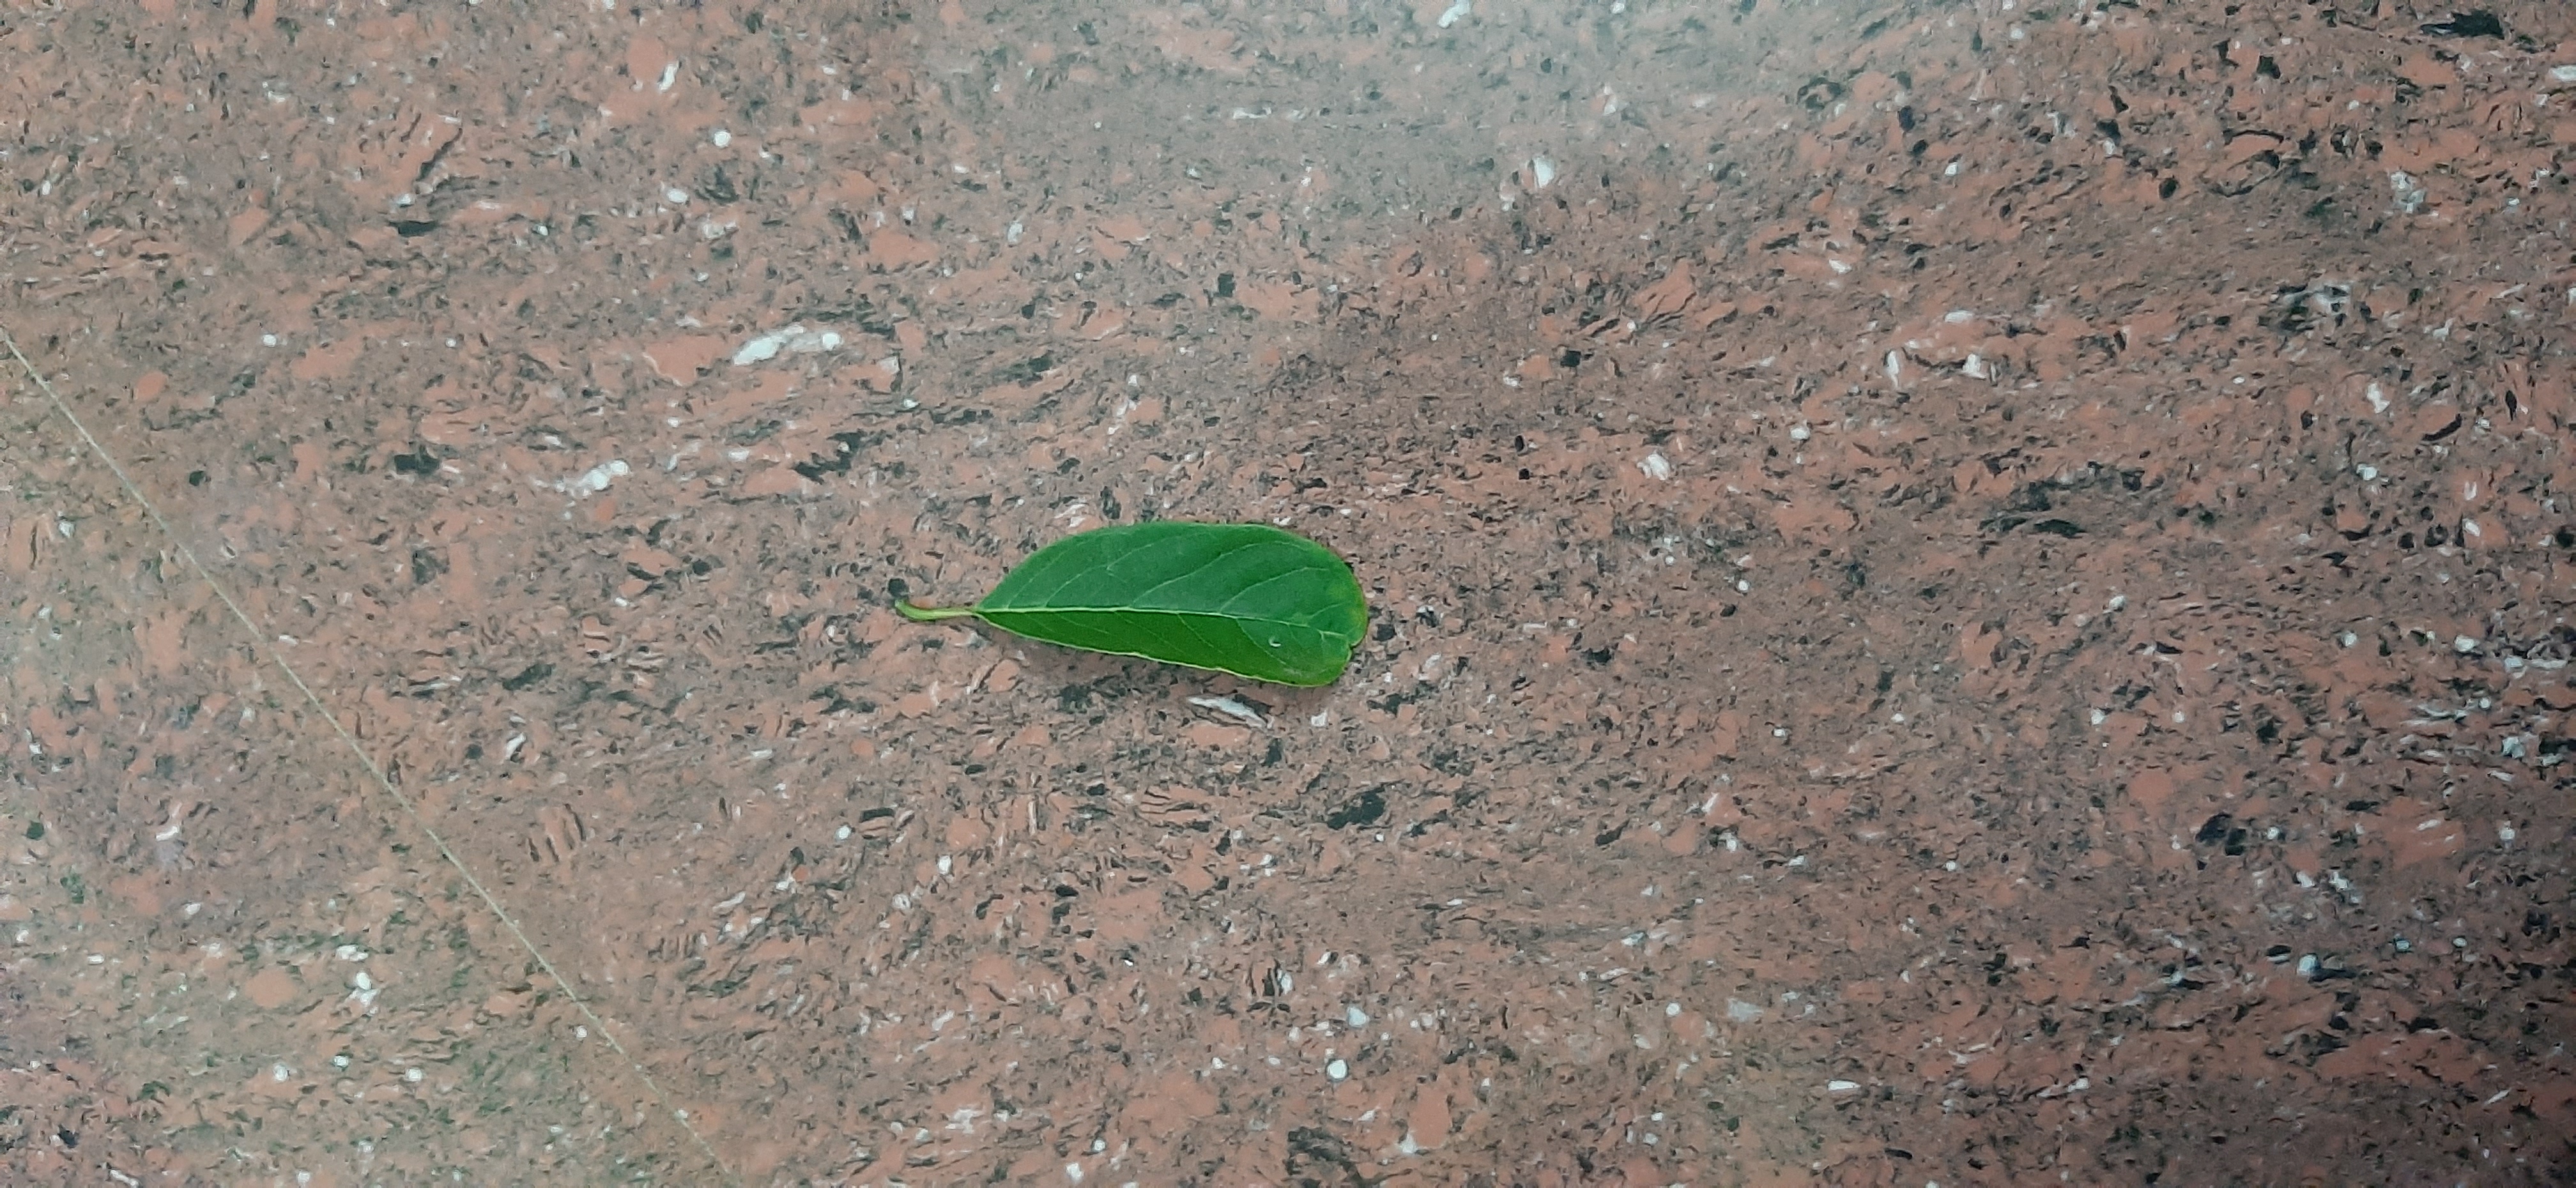
Plant: Seethapala